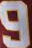
Number: 9